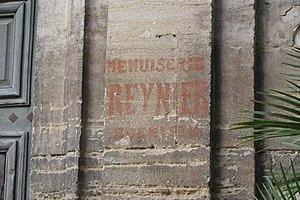
Chapelle bâtie par la confrérie des Pénitents noirs entre 1738 et 1741 sur un plan d'Antoine d'Allemand. L'édifice a servit, quelques temps, de menuiserie. This building is indexed in the Base Mérimée, a database of architectural heritage maintained by the French Ministry of Culture,